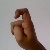
The image shows a hand gesture representing the letter 'X' in Indian Sign Language.